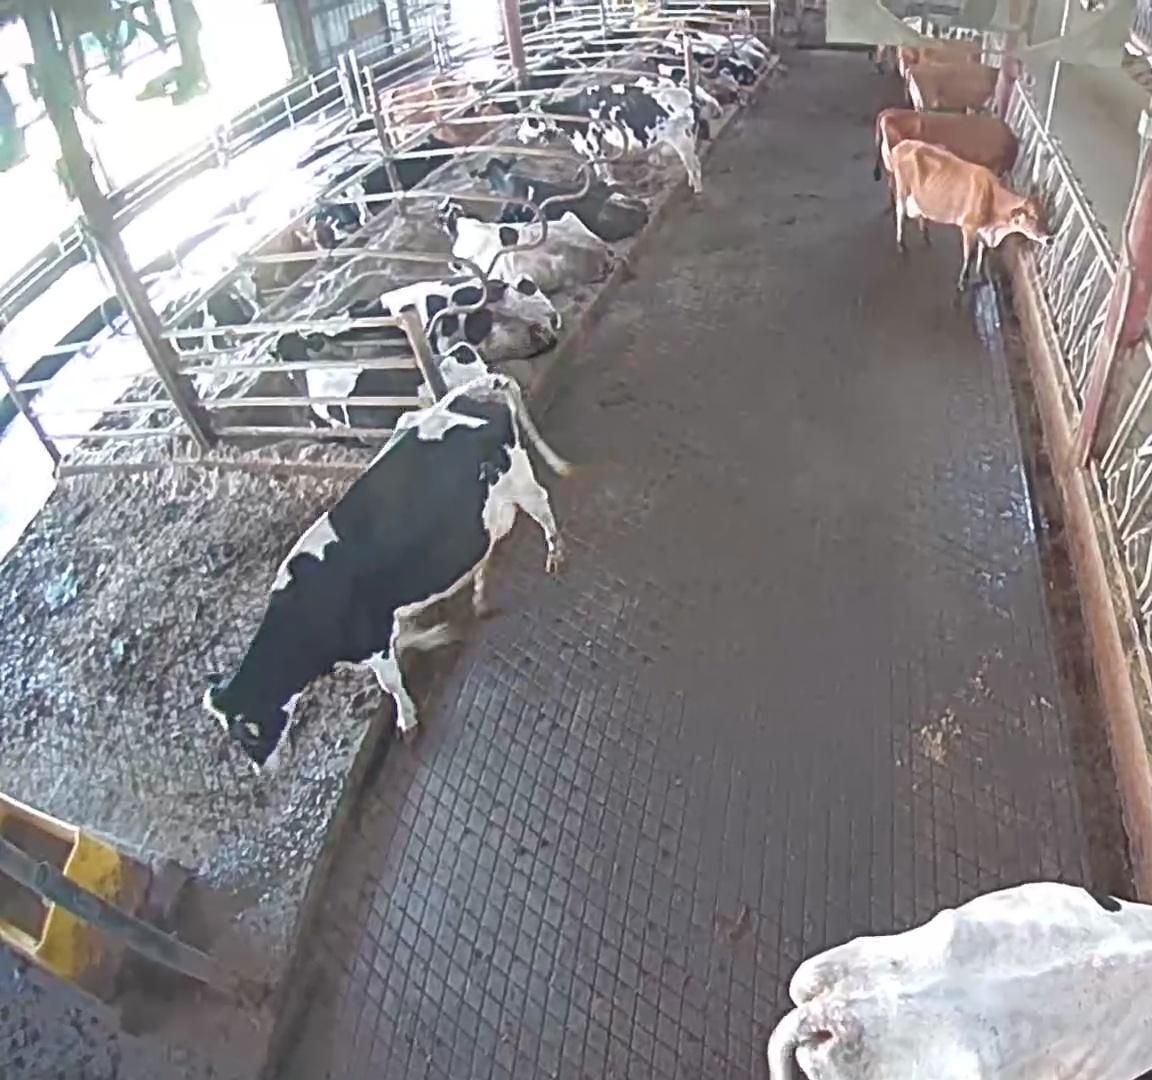
Number of cows: 20